Hanut Singh

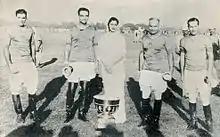
Winners of Indian Polo Championship 1957. L to R – Rao Raja Bijai Singh, HH Maharaja Sawai Man Singh II, Maharani Gayatri Devi, Rao Raja Hanut Singh and Rao Raja Hari Singh

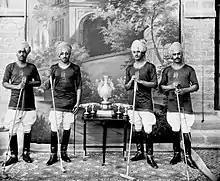
From left to right: Thakur Prithi Singh of Bera, Maharaja Umaid Singh, Rao Raja Hanut Singh e Takhur Ram Singh. Jodhpur 1925.

Rao Raja Hanut Singh married twice. His first wife, "Rani Sirey Kanwar", was the daughter of HH Maharaja Sawai Madho Singh II of Jaipur. They had three children;